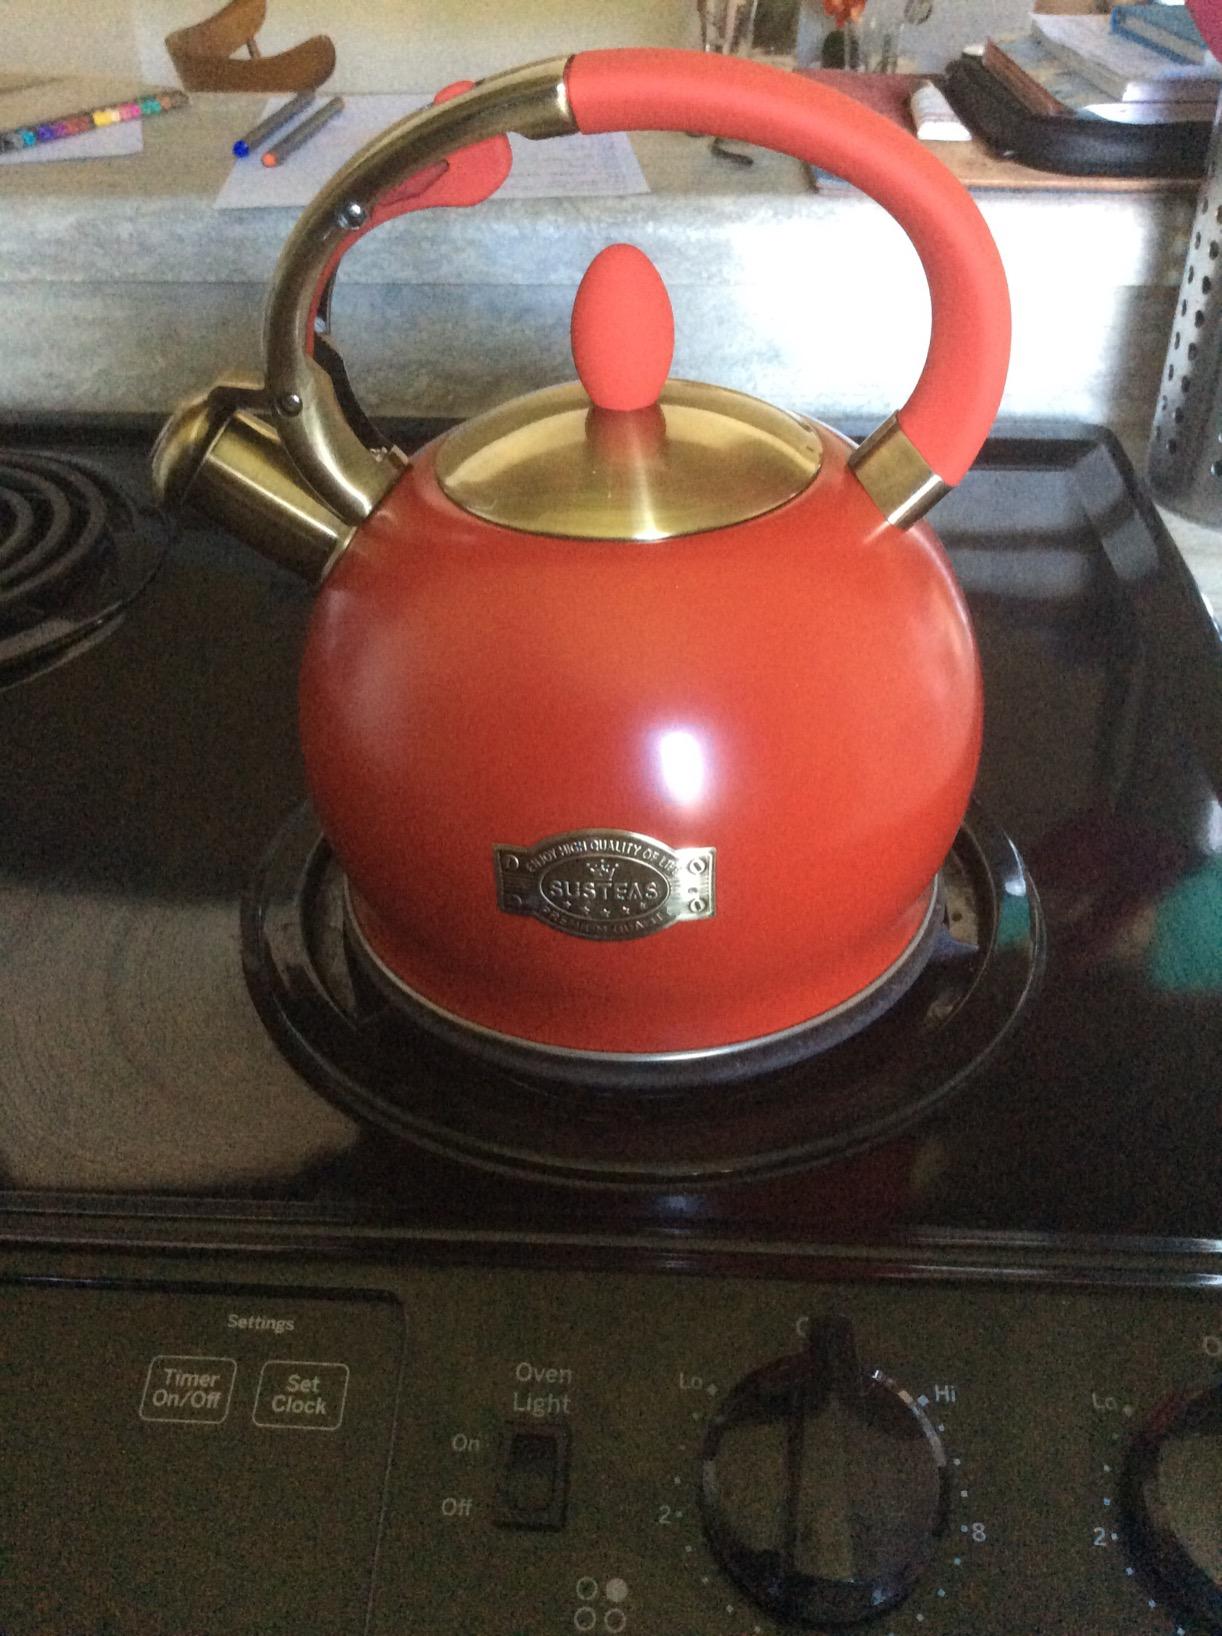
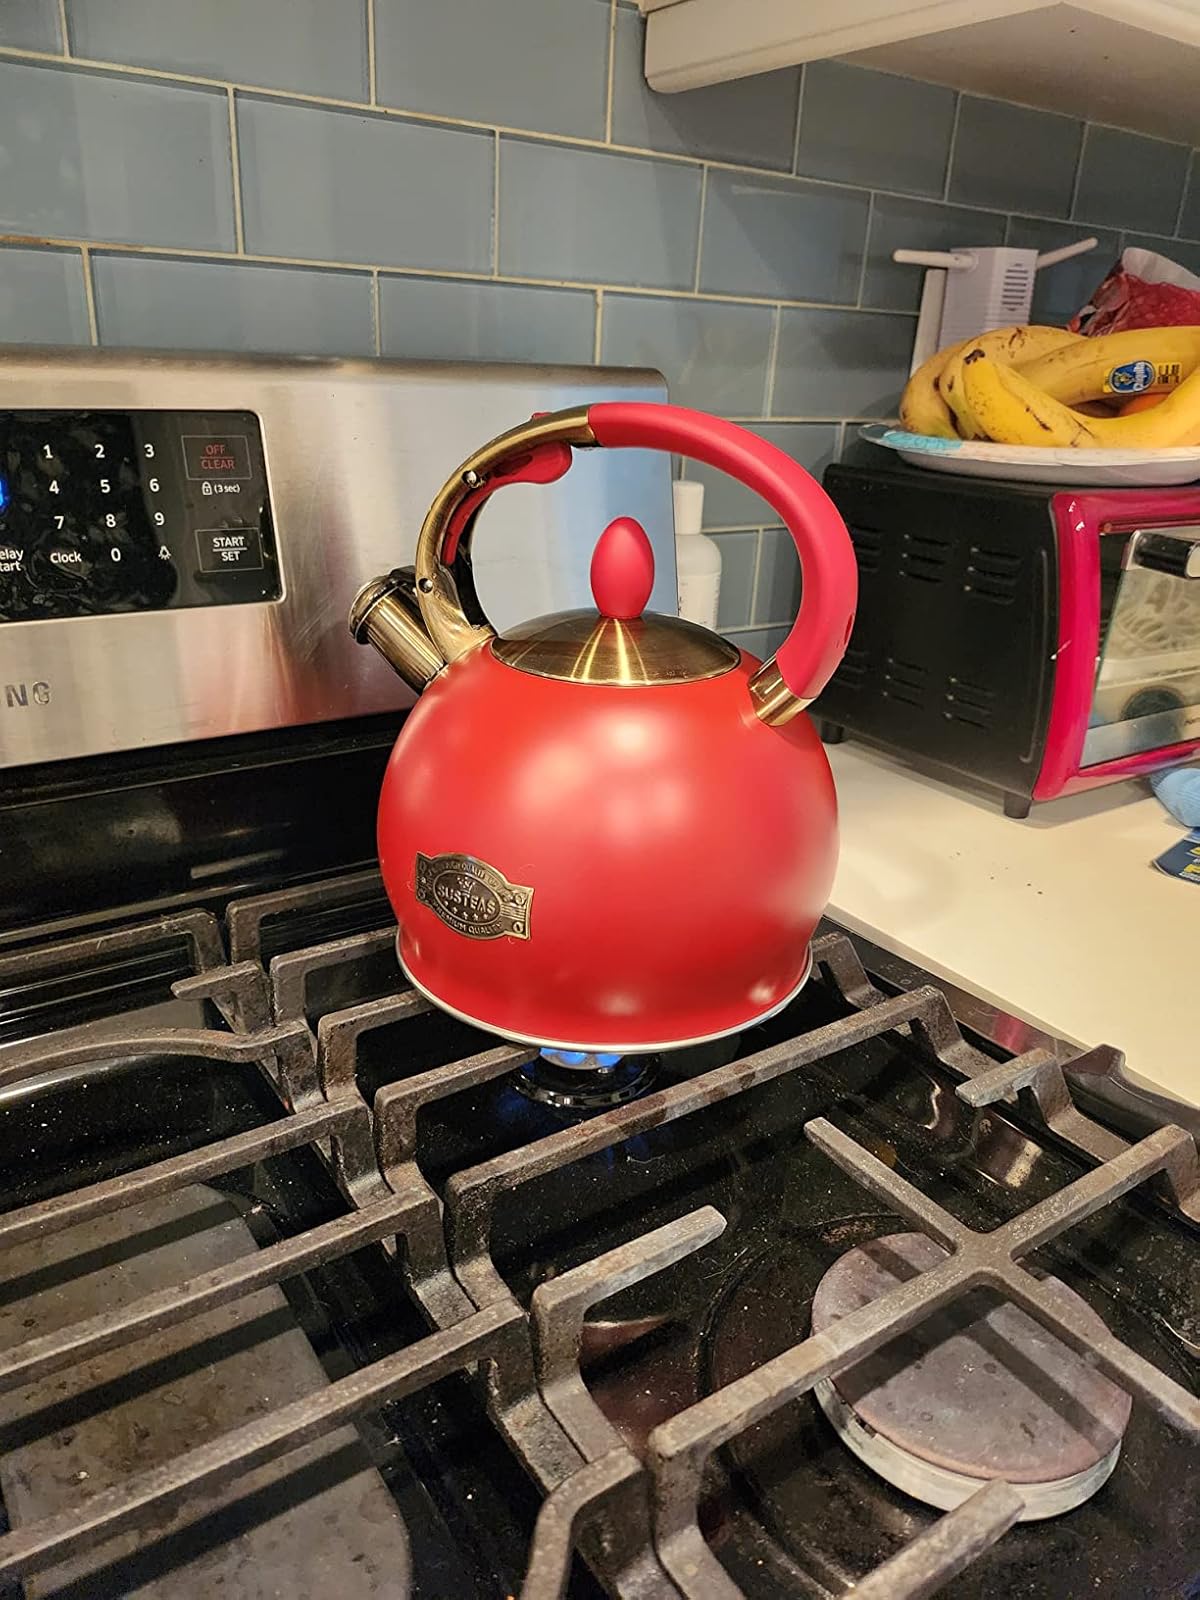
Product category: items_kettle
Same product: yes